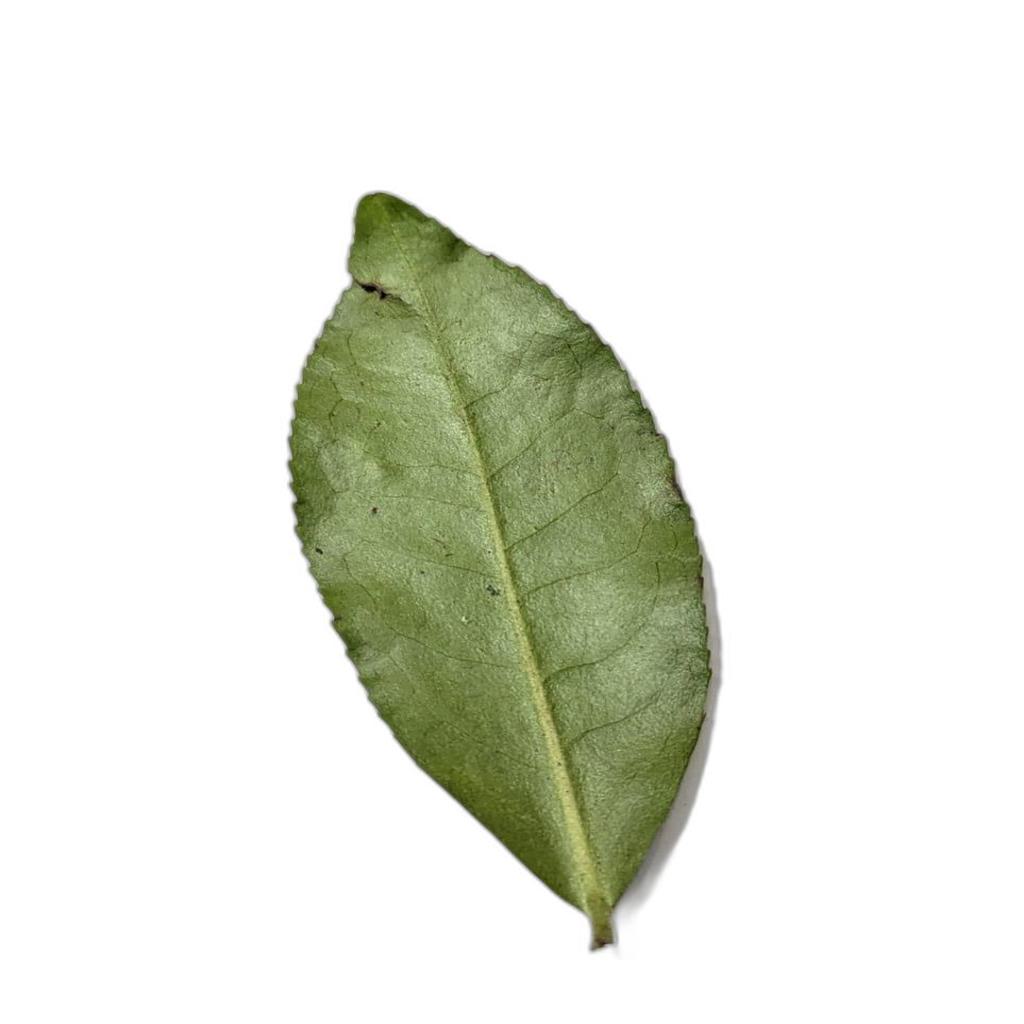
Label: Healthy